Causeway Bay Books

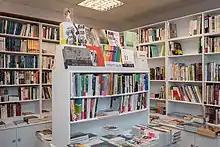
Zhongshan Causeway Bay Books

Lam Wing-kee opened a second version of the bookstore in Taipei, Taiwan, which opened on 25 April 2020., located on the 10th floor of a commercial building near the Zhongshan metro station. A few days earlier on 20 April, a company accused Lam of infringing on their trademark on the Chinese name for the bookstore (銅鑼灣書店), which Lam claimed was a fake bookstore opened elsewhere in Taipei to target his. On 21 April, Lam was splashed with red paint and three suspects were arrested the next day. President Tsai Ing-wen sent flowers and a congratulatory note on the day of the Taipei bookshop's opening, and Legislative Yuan speaker You Si-kun and Democratic Progressive Party secretary-general Luo Wen-jia were in attendance.